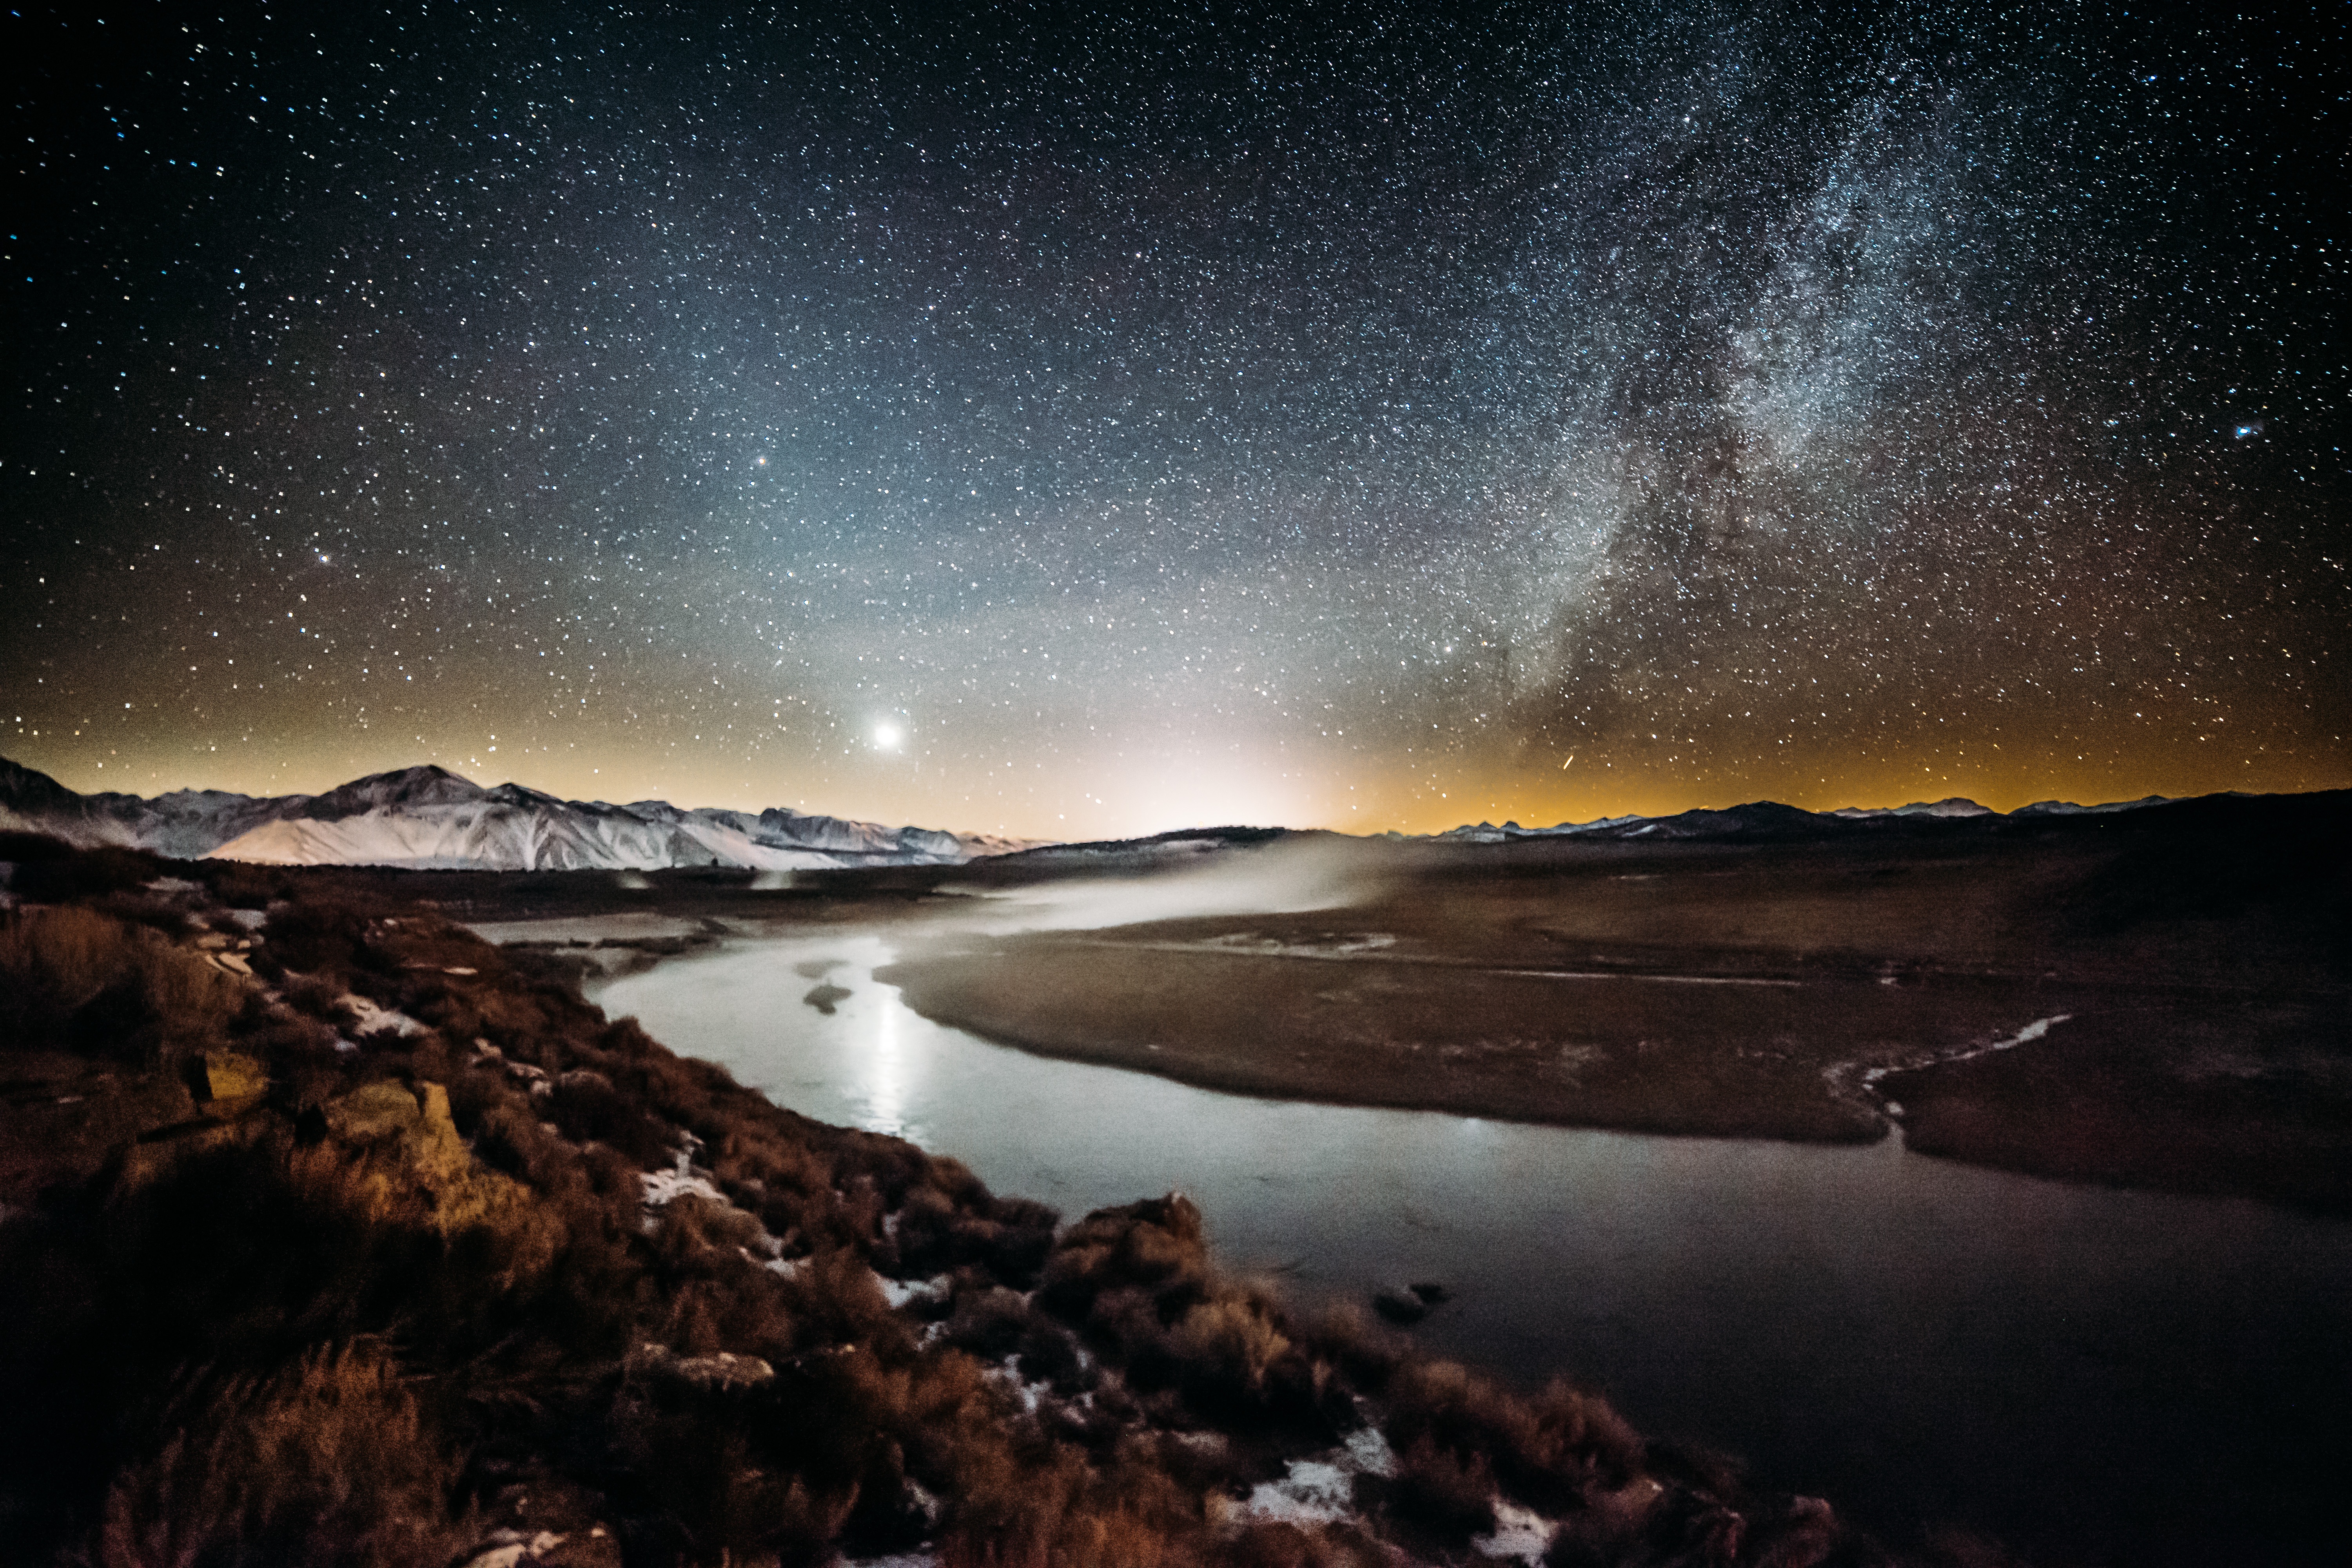
sky, atmospheric phenomenon, night, galaxy, atmosphere, astronomical object, darkness, outer space, reflection, astronomy, moonlight, dawn, star